Answer in natural language. Consider the 3D positions of the objects in the scene and not just the 2D positions in the image. Is the centerpoint of  black lshaped countertop at a higher height than Doorway? Choose between the following options: yes or no
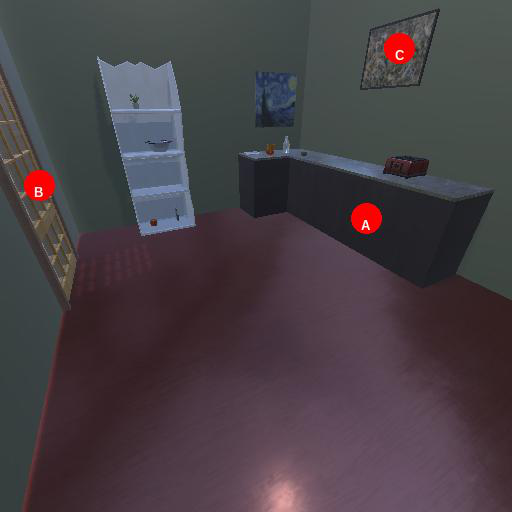
<answer>yes</answer>